History of Patras

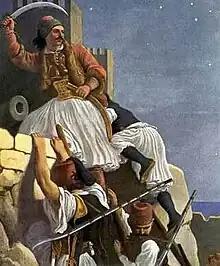
"Athanasios Kanakaris during the Siege of Patras" by Peter von Hess.

In 1458 Patras was conquered by Sultan Mehmed II. Under the Ottomans, it was called Baliabadra (the old town, as opposed to , the fortress). Though Mehmet granted the city special privileges and tax reductions, it never became a major center of commerce. Venice and Genoa attacked and captured Patras several times during the 15th and 16th centuries, but never re-established their rule effectively.